People's State of Bavaria

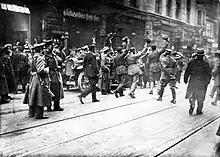
Soldiers in Munich after the proclamation of the republic

The roots of the People's State lay in the German Empire's defeat in the First World War and the ensuing German revolution of 1918–1919. At the end of October 1918, German sailors mutinied off the North Sea coast. After setting up a revolutionary workers' and soldiers' council at Kiel in early November, they quickly spread the councils across Germany and with little bloodshed took power from the existing military, royal and civil authorities.